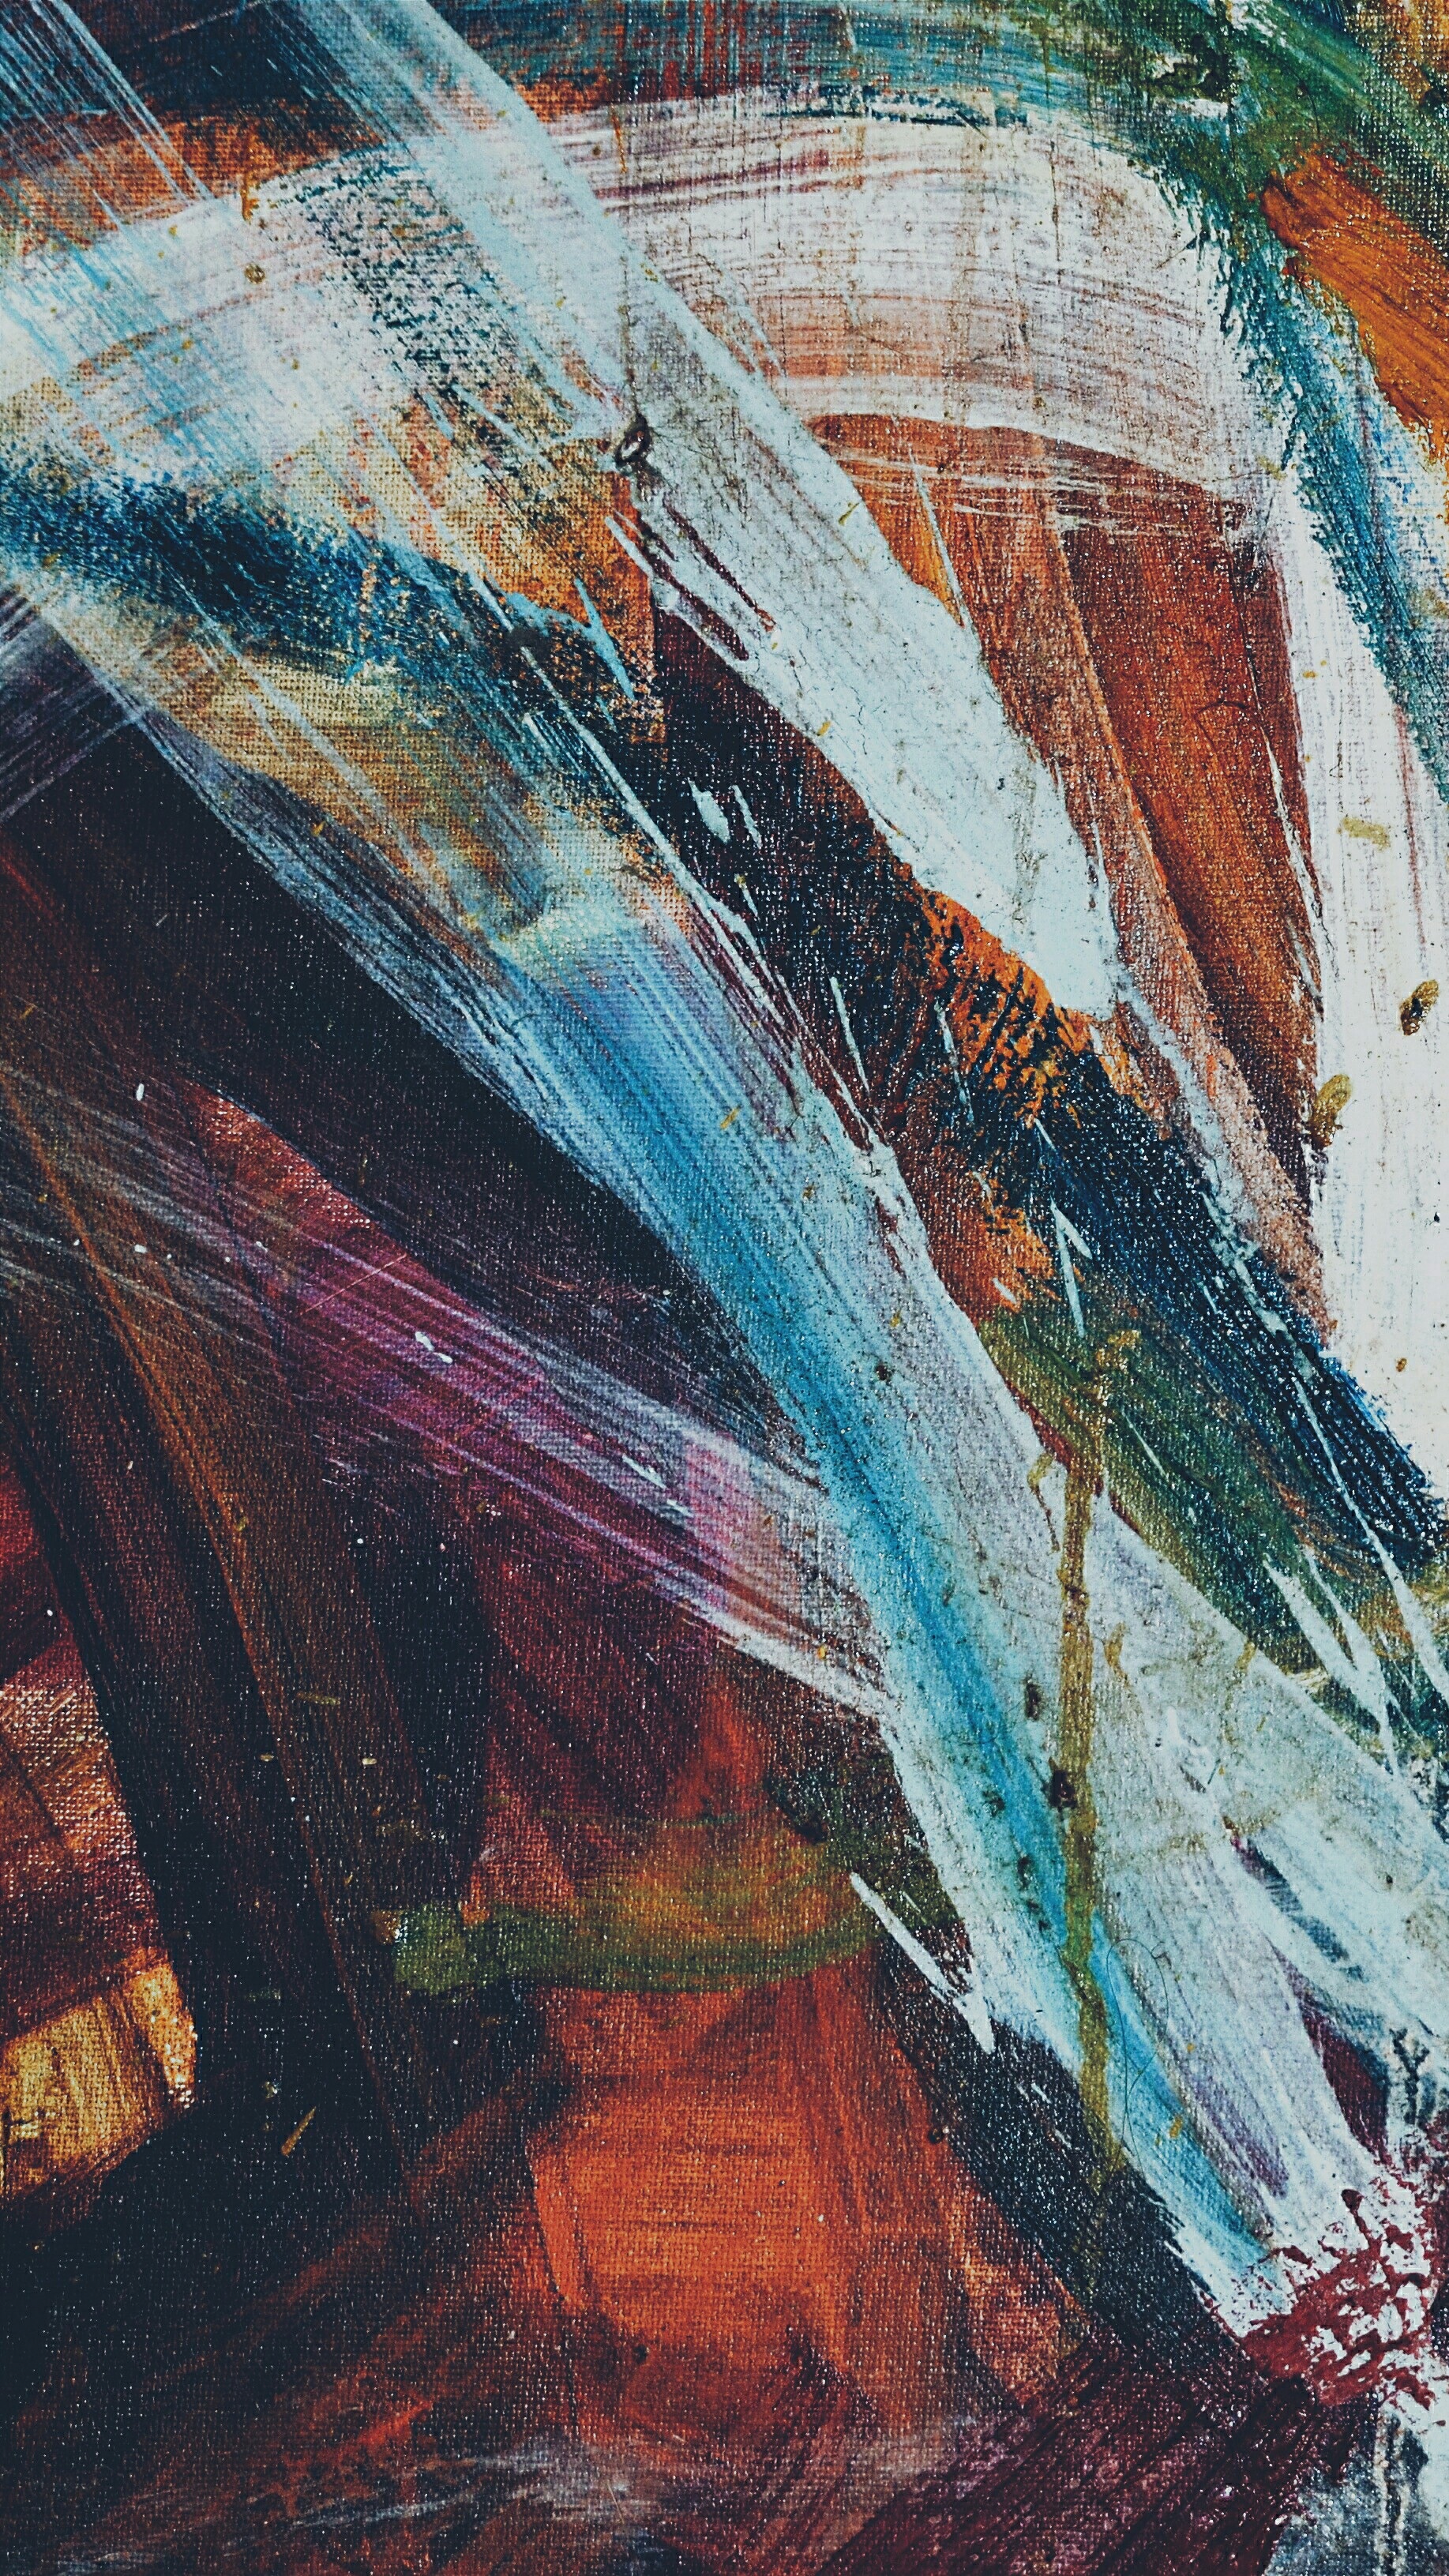
painting, art, modern art, impressionist, acrylic paint